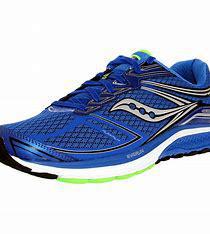
Brand: Saucony
Model: 100